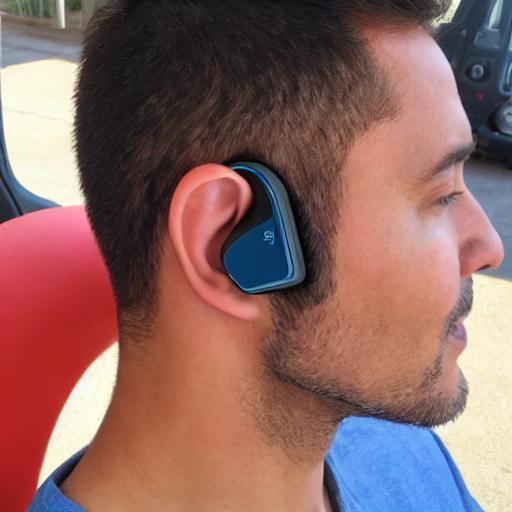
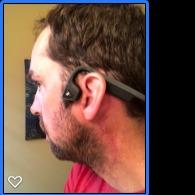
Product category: headphones
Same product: no